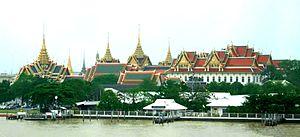
L'ancien Palais royal de Bangkok de Bangkok a été construit en 1782 par le roi Rama Iᵉʳ, le fondateur de la dynastie cariouati, sur la rive droite de la Chao Phraya quand il a déménagé la capitale de Thonburi à Bangkok. Tout au long de règnes successifs, beaucoup de nouveaux bâtiments et structures ont été ajoutés, en particulier pendant le règne du roi Chulalongkorn.